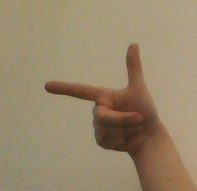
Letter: yaa